Battle of Waterloo

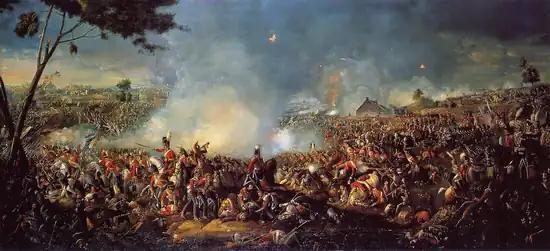
"The Battle of Waterloo", by William Sadler II

The Battle of Waterloo was fought on Sunday 18 June 1815, near Waterloo (then in the United Kingdom of the Netherlands, now in Belgium), marking the end of the Napoleonic Wars. The French Imperial Army under the command of Napoleon I was defeated by two armies of the Seventh Coalition. One was a British-led force with units from the United Kingdom, the Netherlands, Hanover, Brunswick, and Nassau, under the command of field marshal Arthur Wellesley, Duke of Wellington. The other comprised three corps of the Prussian army under Field Marshal Blücher. The battle was known contemporaneously as the "Battle of Mont Saint-Jean" in France (after the hamlet of Mont-Saint-Jean) and "La Belle Alliance" in Prussia ("the Beautiful Alliance"; after the inn of La Belle Alliance).